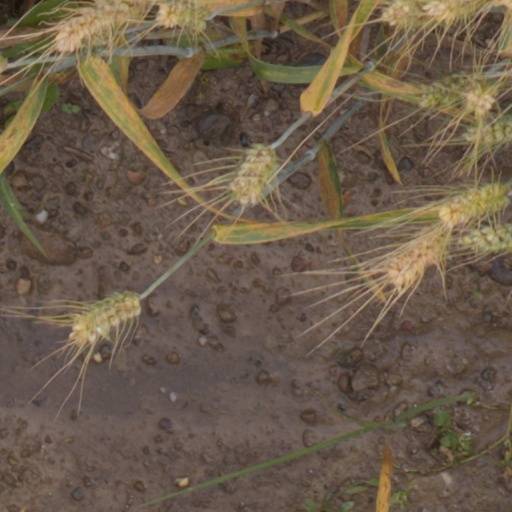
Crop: wheat